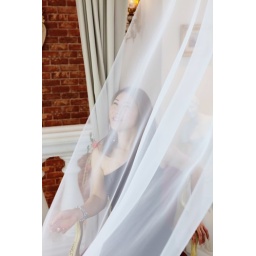
Japanese woman wearing black dress sitting in red and gold chair smiling behind net curtain